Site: brandenburg
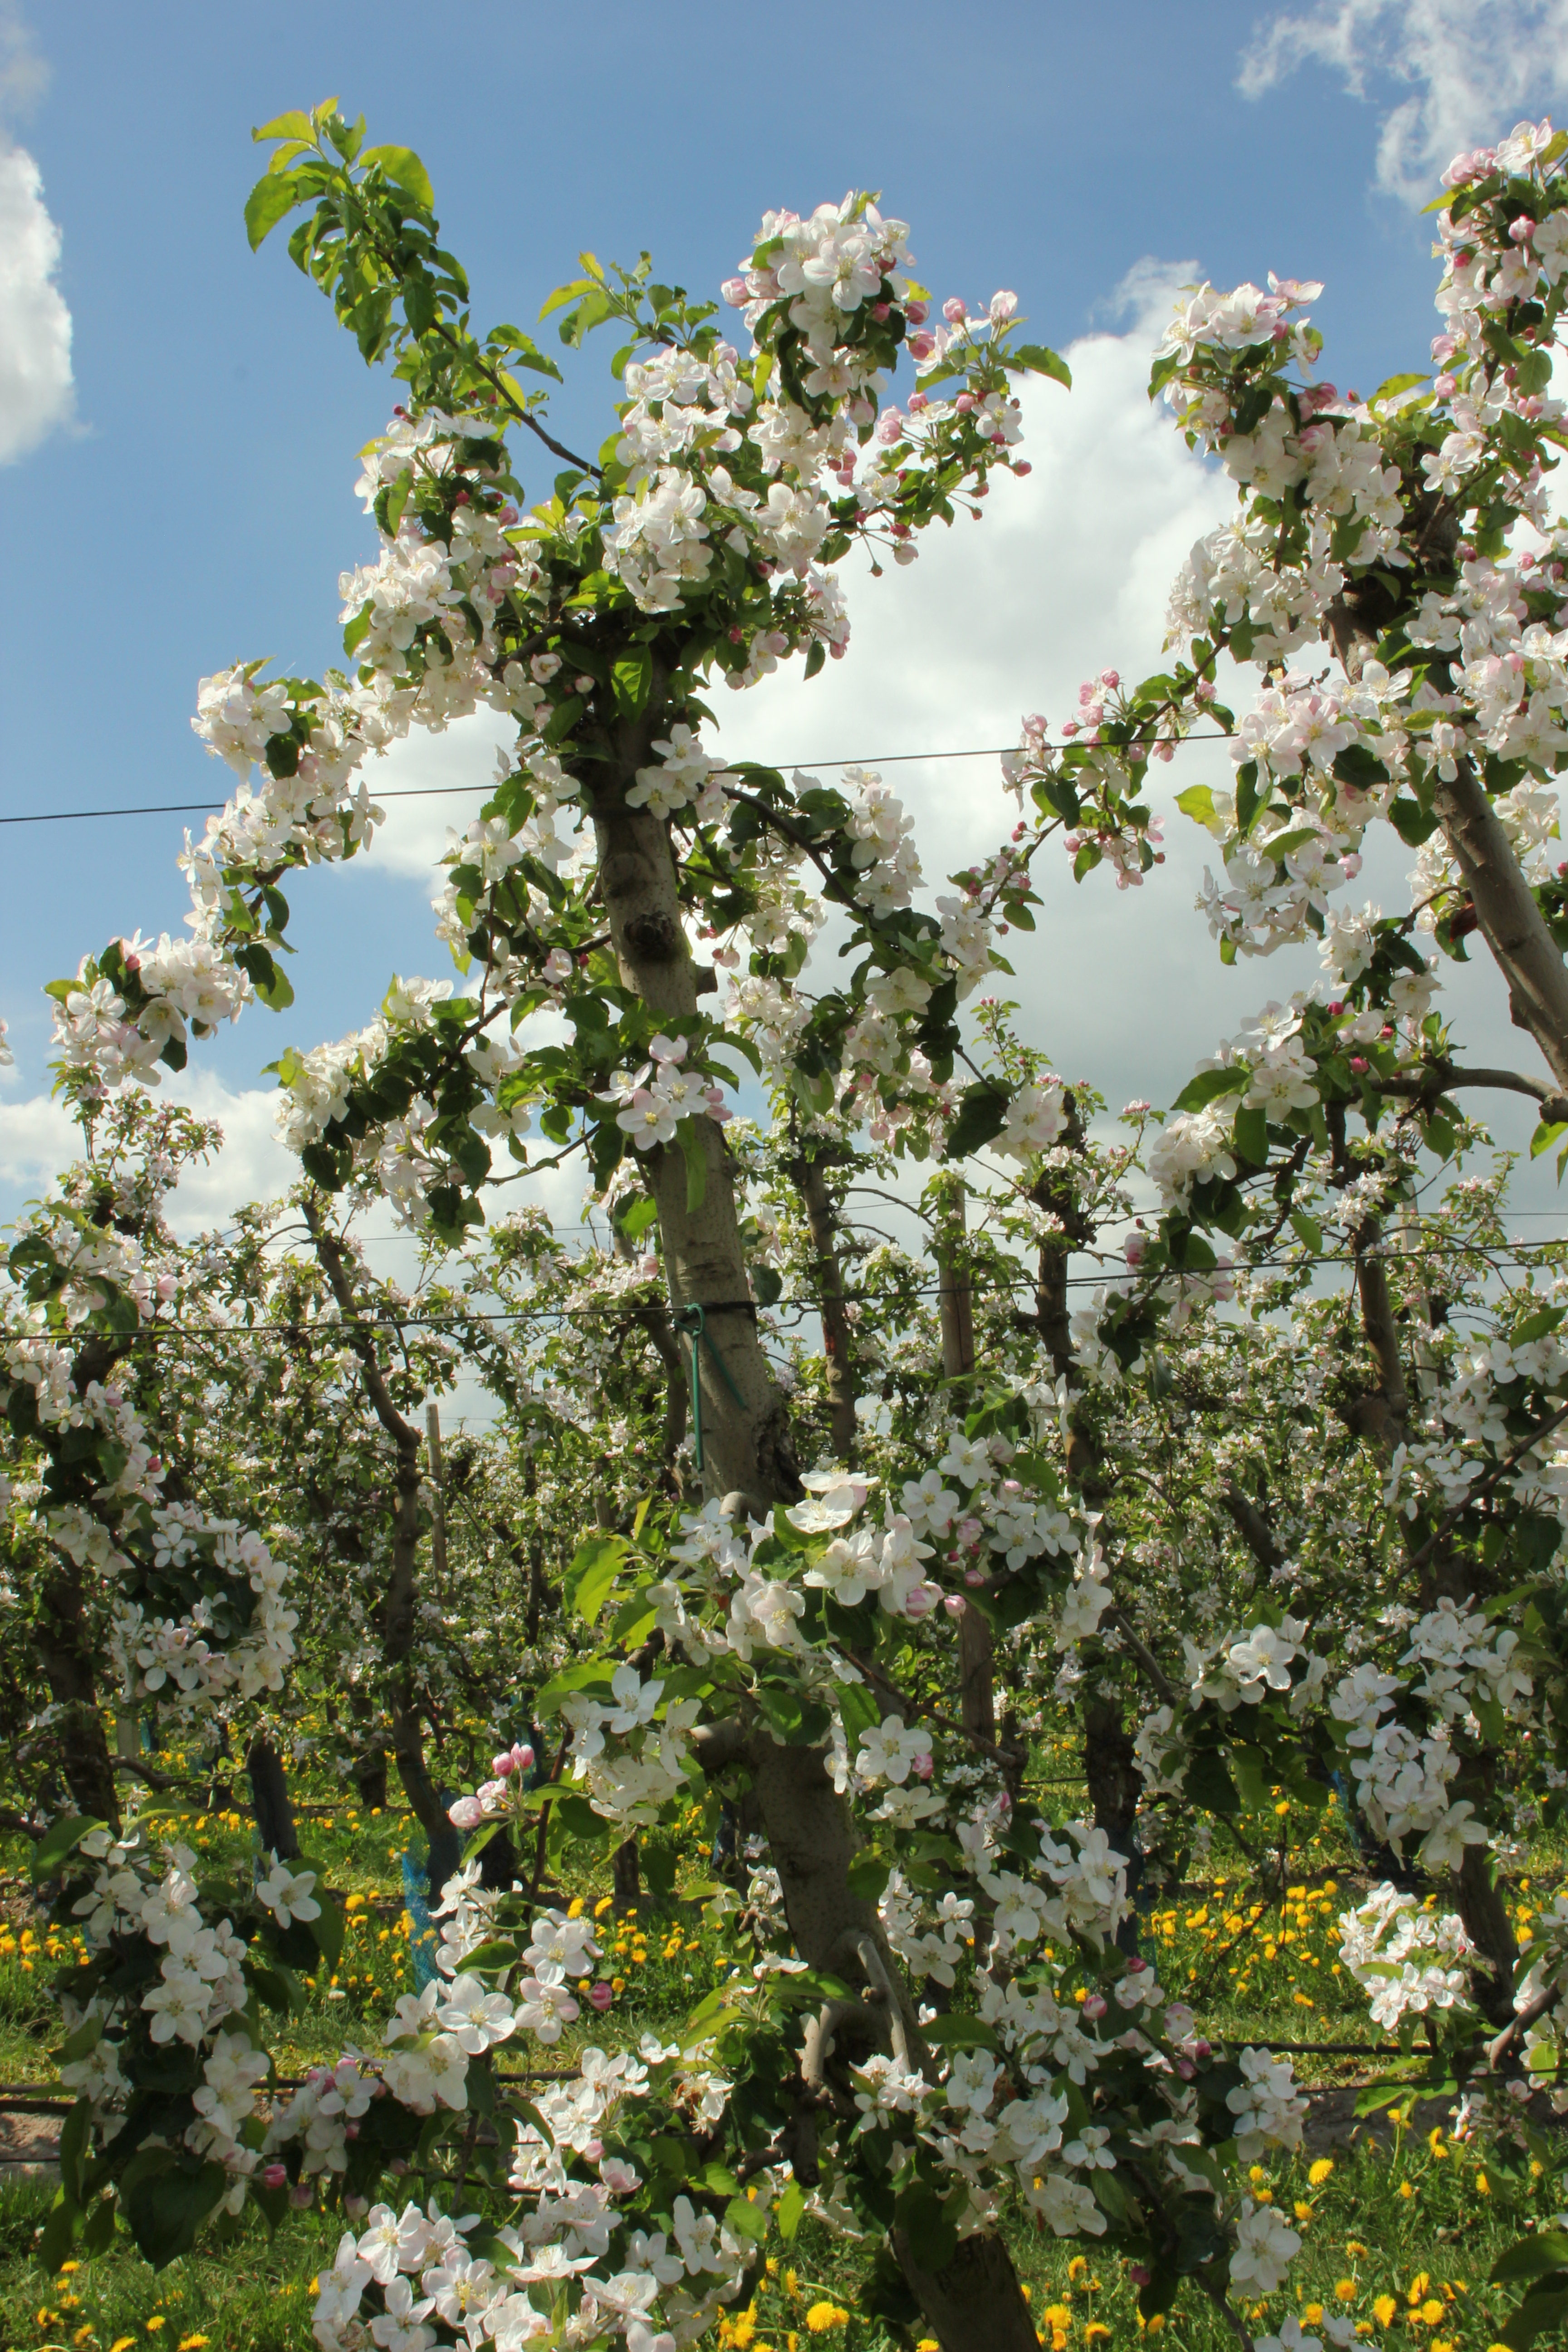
Growth stage (BBCH 65): Flowering